Romanian art

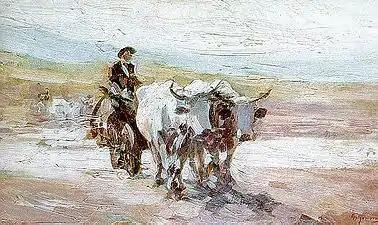
Ox cart, one of the most iconic Romanian artworks, by Nicolae Grigorescu, 1899

Romanian art consists of the visual and plastic arts (including Romanian architecture, woodwork, textiles, and ceramics) originating from the geographical area of Romania. The production of art in Romania is as old as the Paleolithic, an example being from the Cuciulat Cave (Sălaj County). During the Neolithic, multiple cultures lived on the modern territory of Romania. Their material culture included pottery and abstract clay statuettes decorated with geometric patterns. These may give hints on the way these civilizations used to dress and maybe tattoo. A good examples of this is the Thinker of Hamangia, a clay figurine produced by the Hamangia culture. Important cultures of the Neolithic era include Starčevo–Körös–Criș, Boian, Gumelnița–Karanovo, and other ones, the most famous and at the same time the most evolved among them in art being the Cucuteni–Trypillia culture. During Antiquity, the Geto-Dacians produced art and built multiple cities of the "dava" type (like Sucidava, Argedava or Buridava). Greek colonies appear in Dobruja, including Tomis (present-day Constanța), and Mangalia (present-day Mangalia). After the Dacian Wars (101–102, 105–106), Emperor Trajan transformed a big part of Dacia into a province of the Roman Empire. The province underwent an intense process of Romanization (aka Latinization).